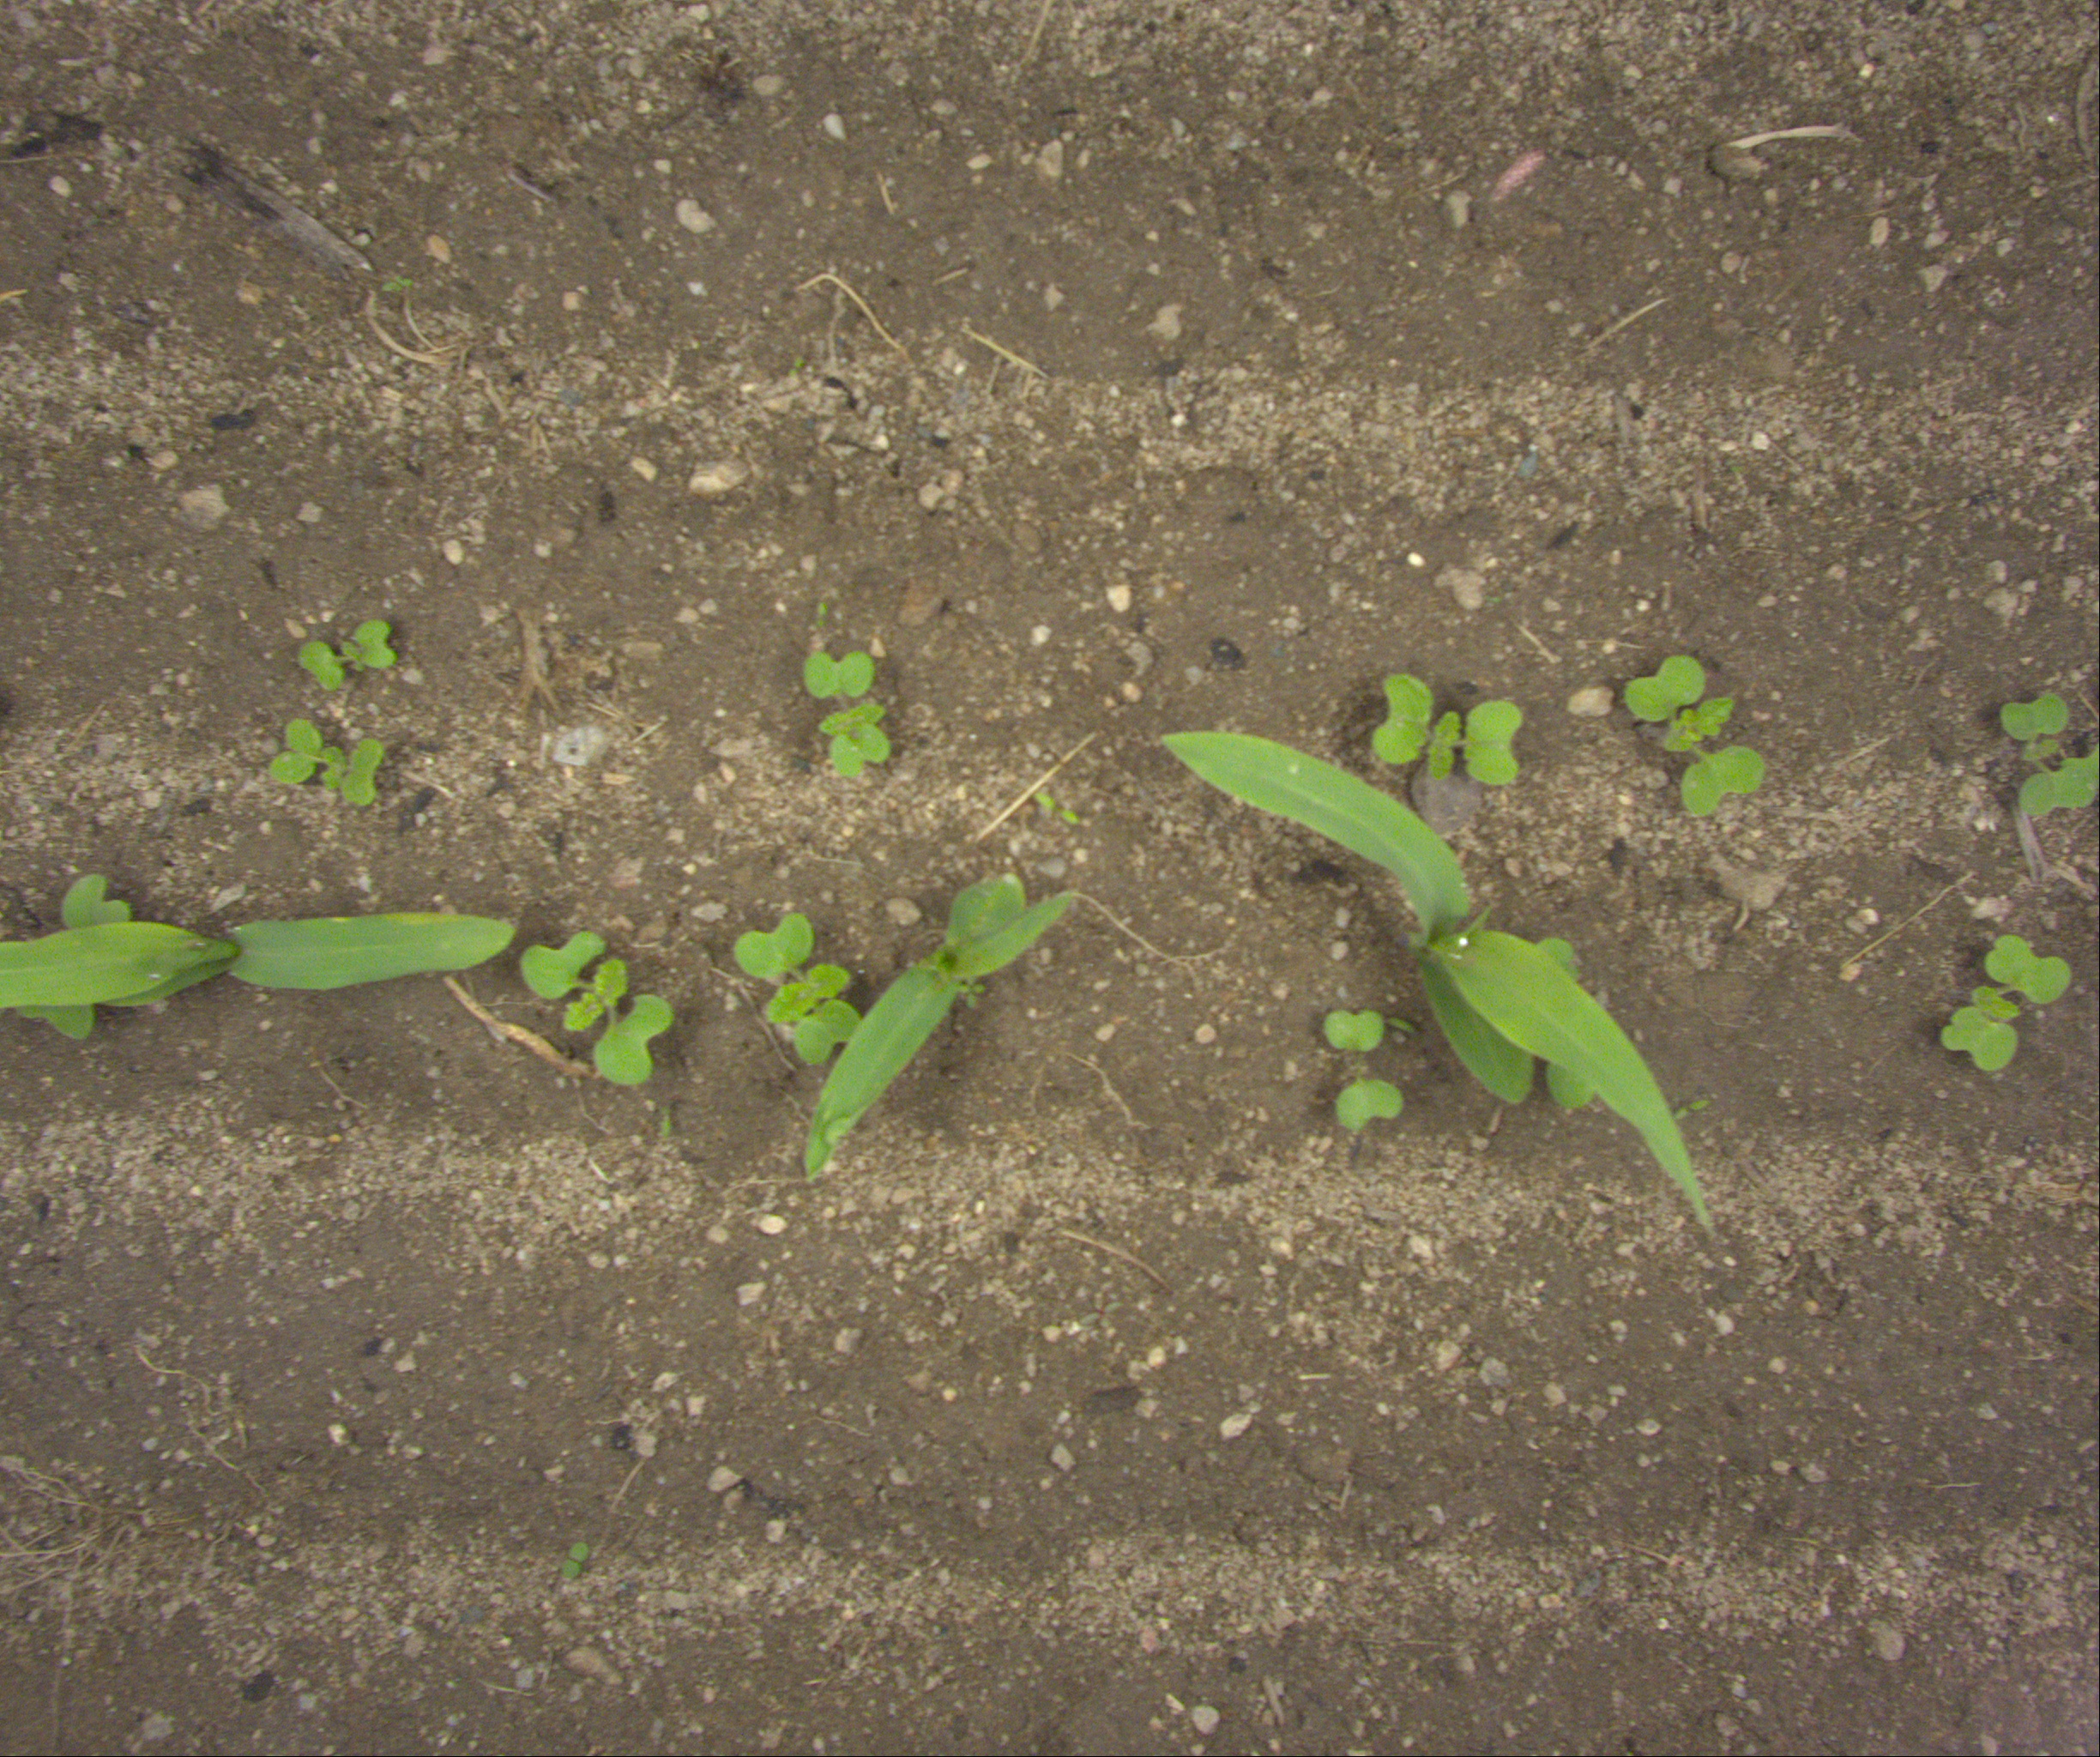
Crop: maize
Objects: maize, maize, maize, stem_maize, stem_maize, stem_maize